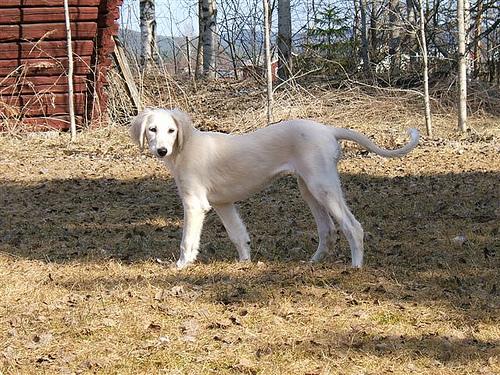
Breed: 206-n000051-Saluki